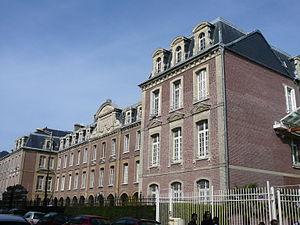
Facade - Rue Jean-Paul Sartre
Le lycée François-Iᵉʳ est un lycée du Havre appartenant à l'académie de Rouen.